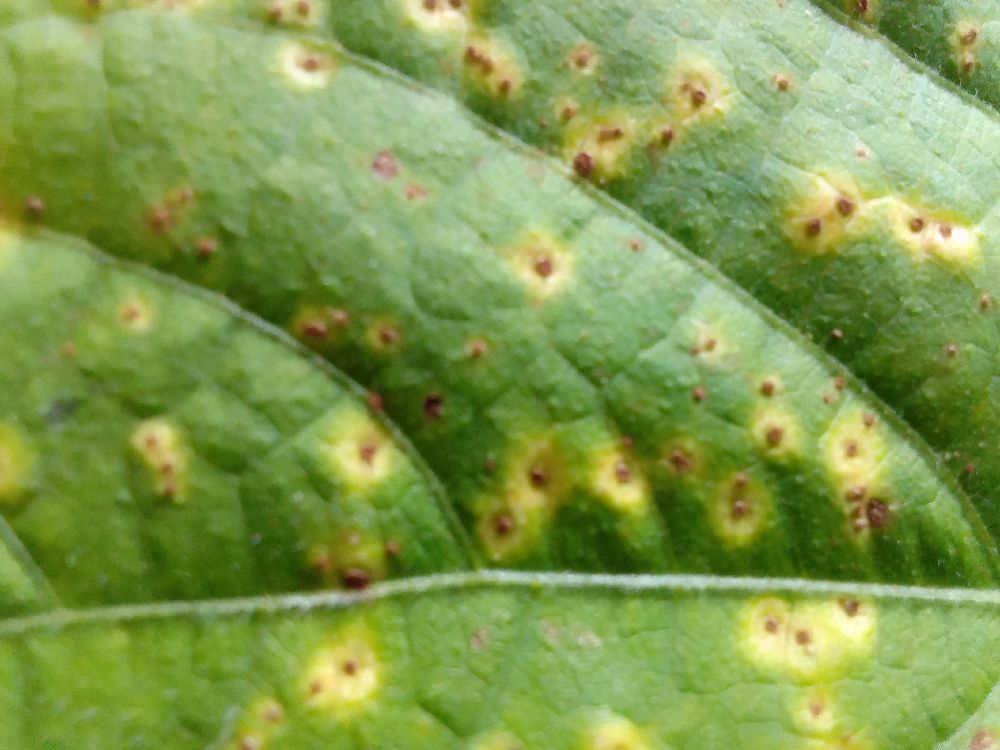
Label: rust